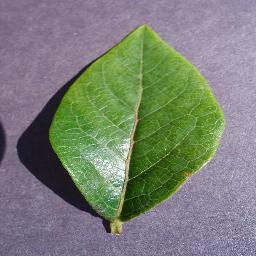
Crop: blueberry
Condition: healthy